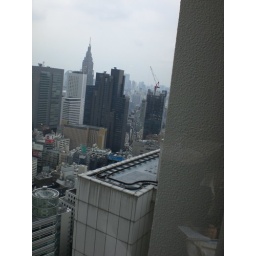
A girl I found in front of that window had been moved to poetry